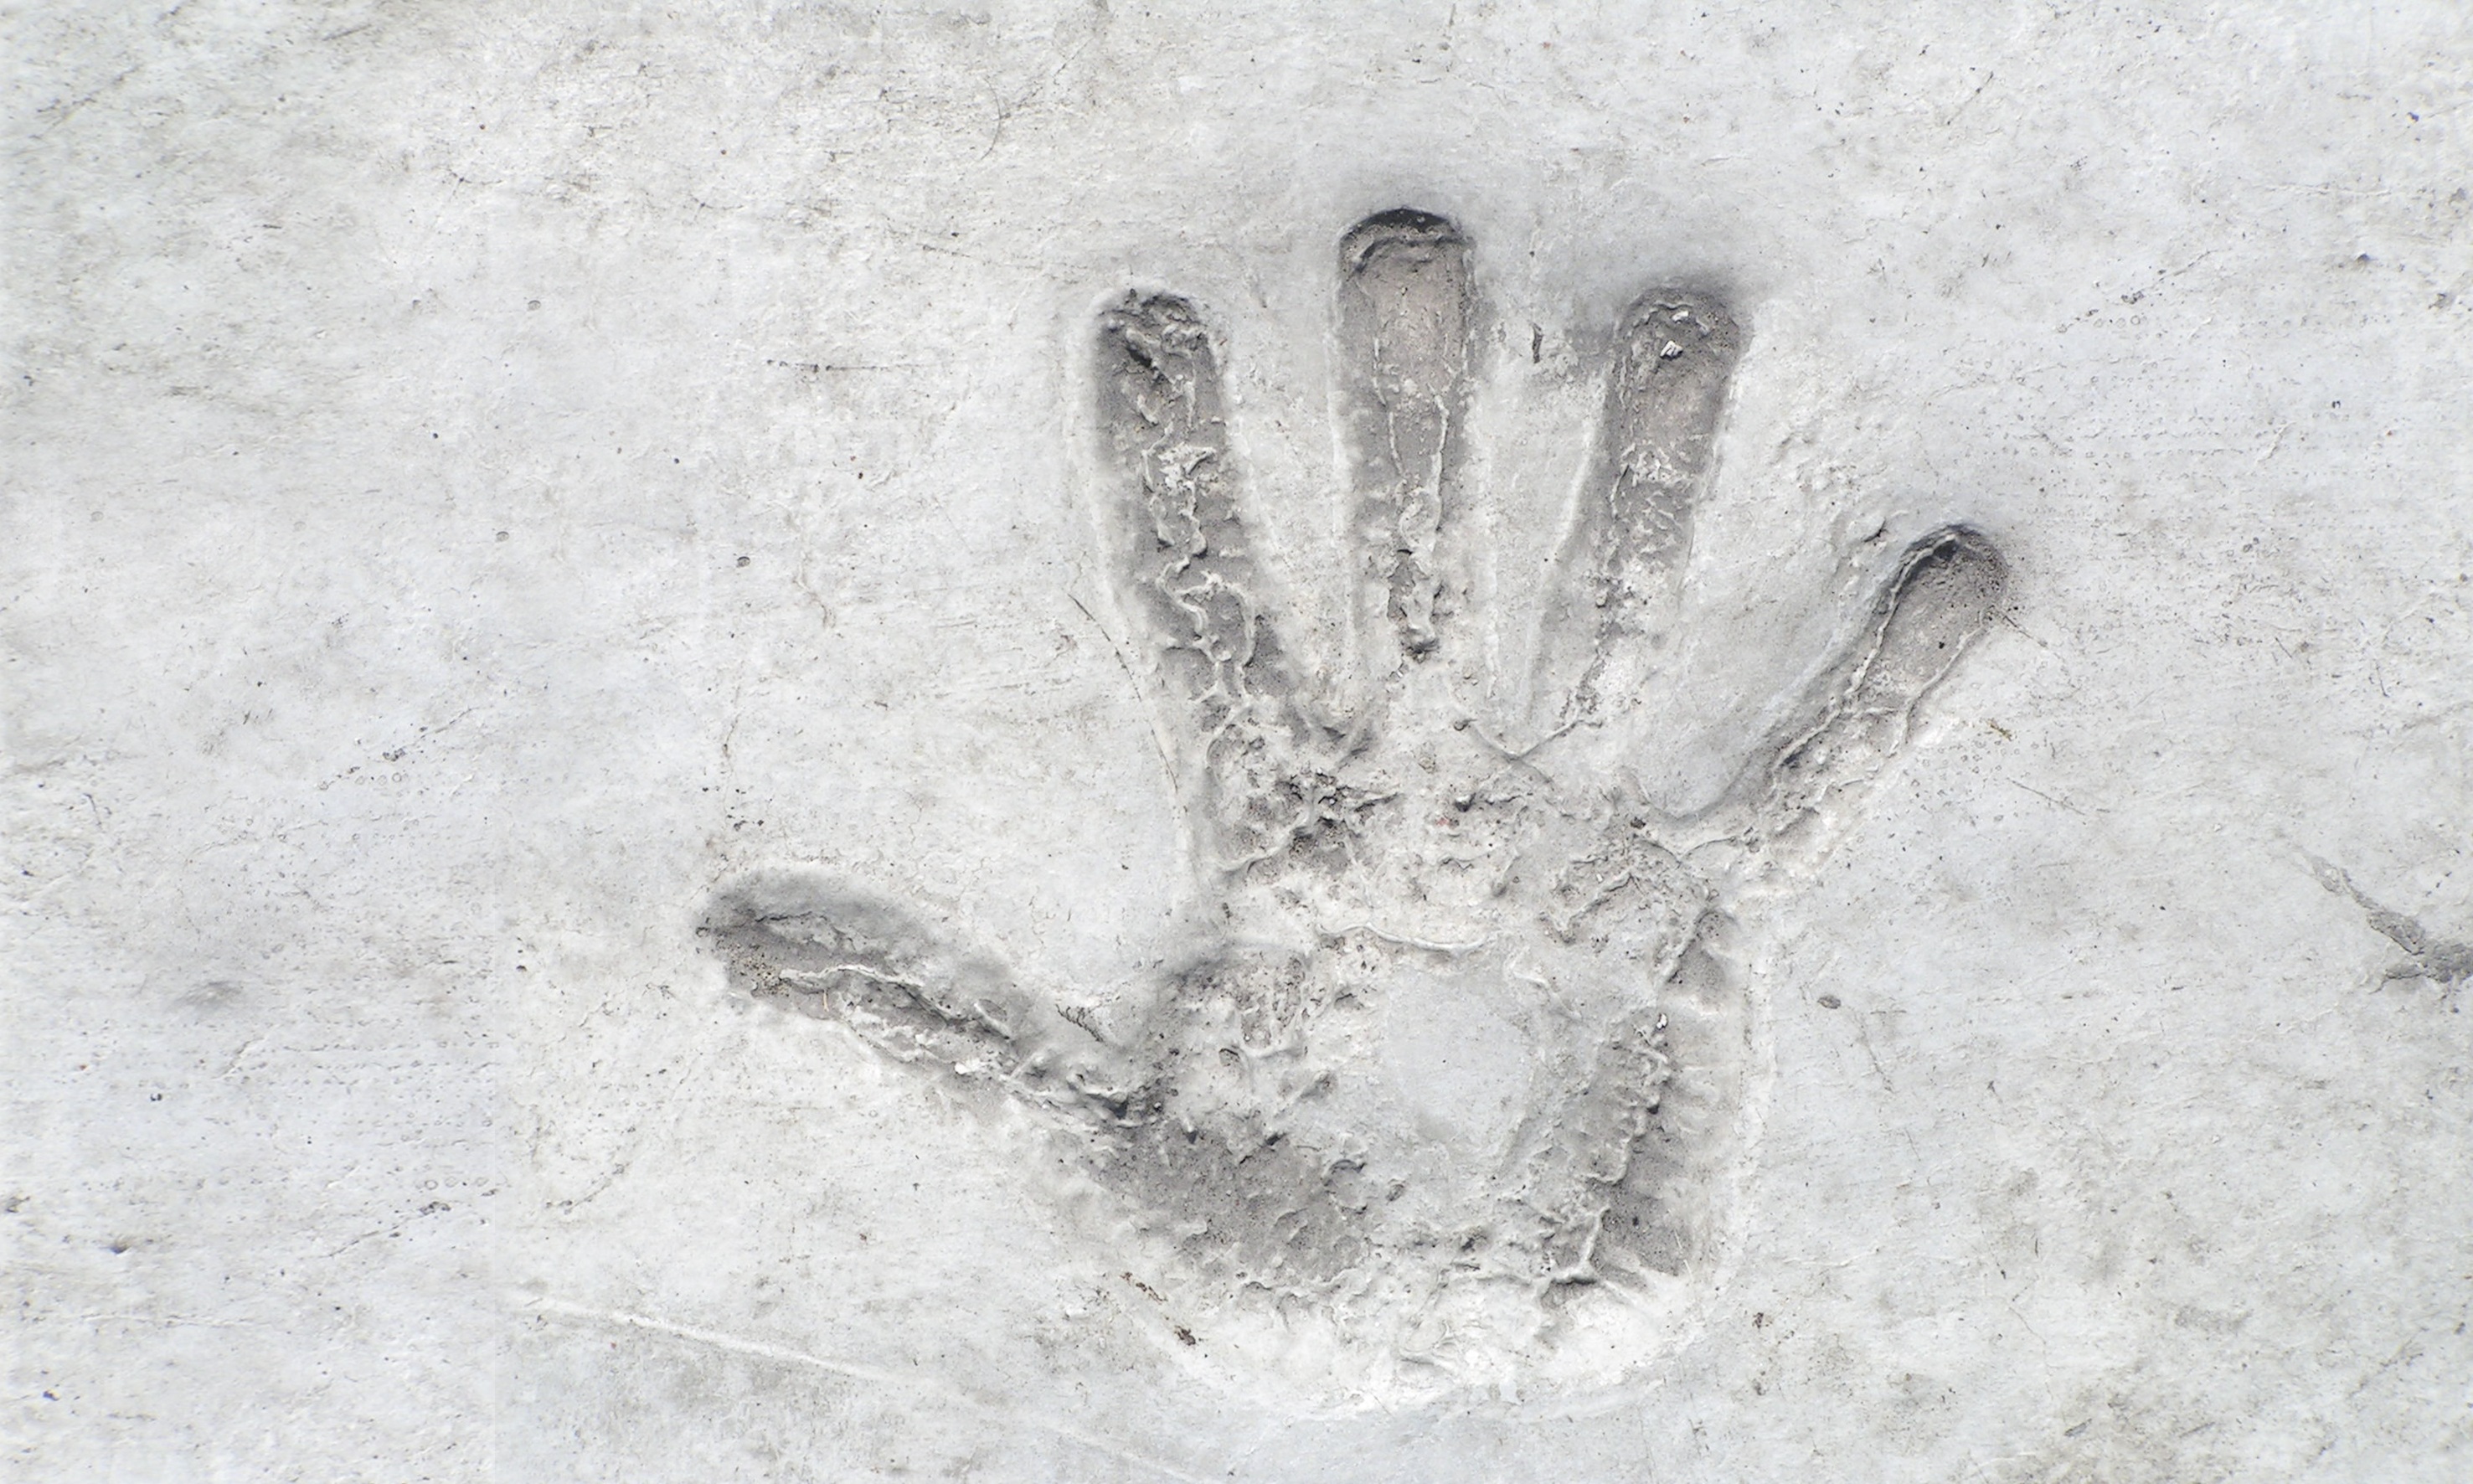
hand, snow, white, monument, hollywood, finger, concrete, forever, art, sketch, drawing, celebrity, prominent, actor, freezing, reprint, celebrities, handprint, perpetuate, an unforgettable experience